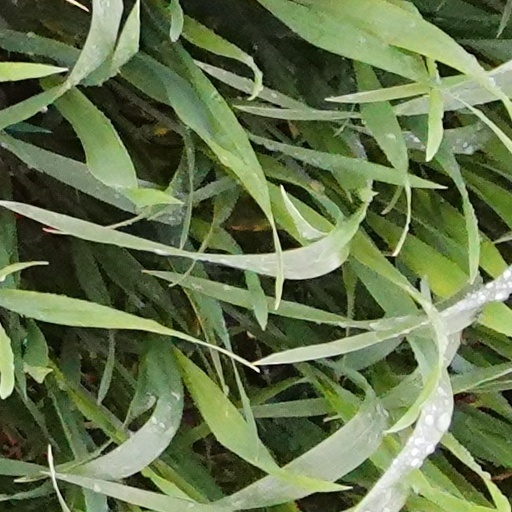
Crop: wheat